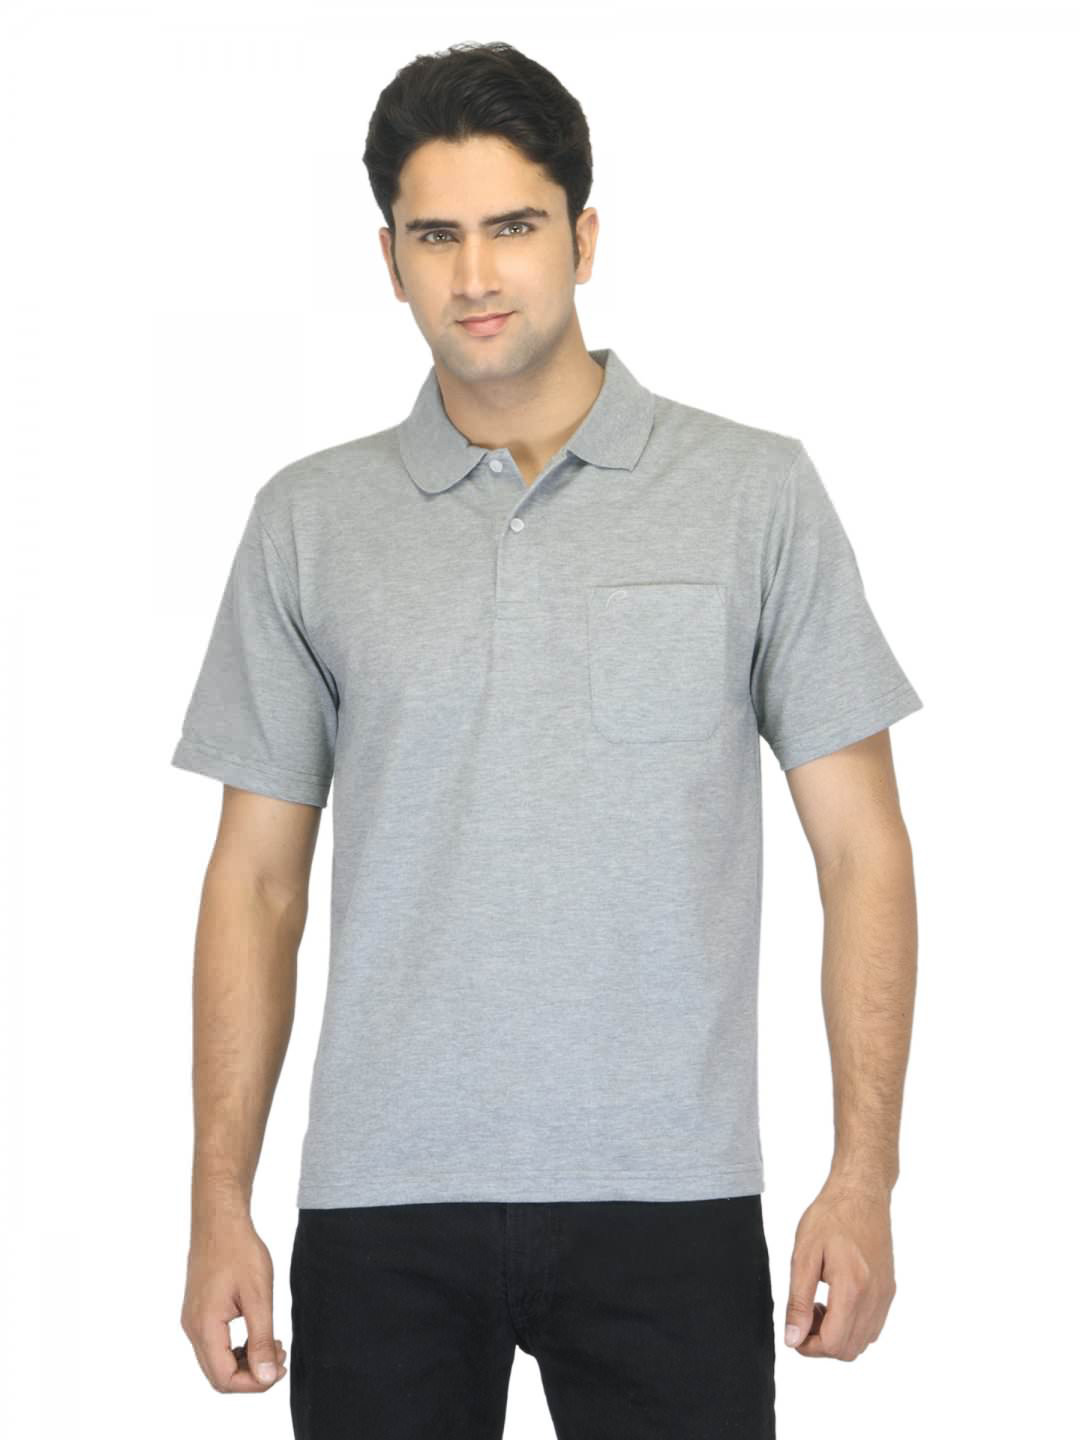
Proline Men Grey Polo T-shirt
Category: Apparel / Topwear / Tshirts
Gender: Men
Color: Grey
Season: Summer 2013
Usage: Casual